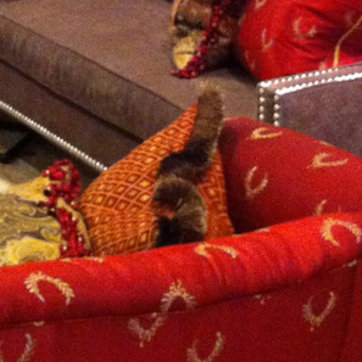
Material: fabric